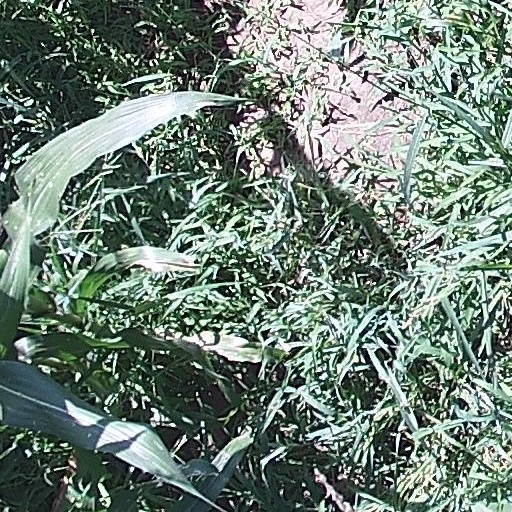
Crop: maize; corn